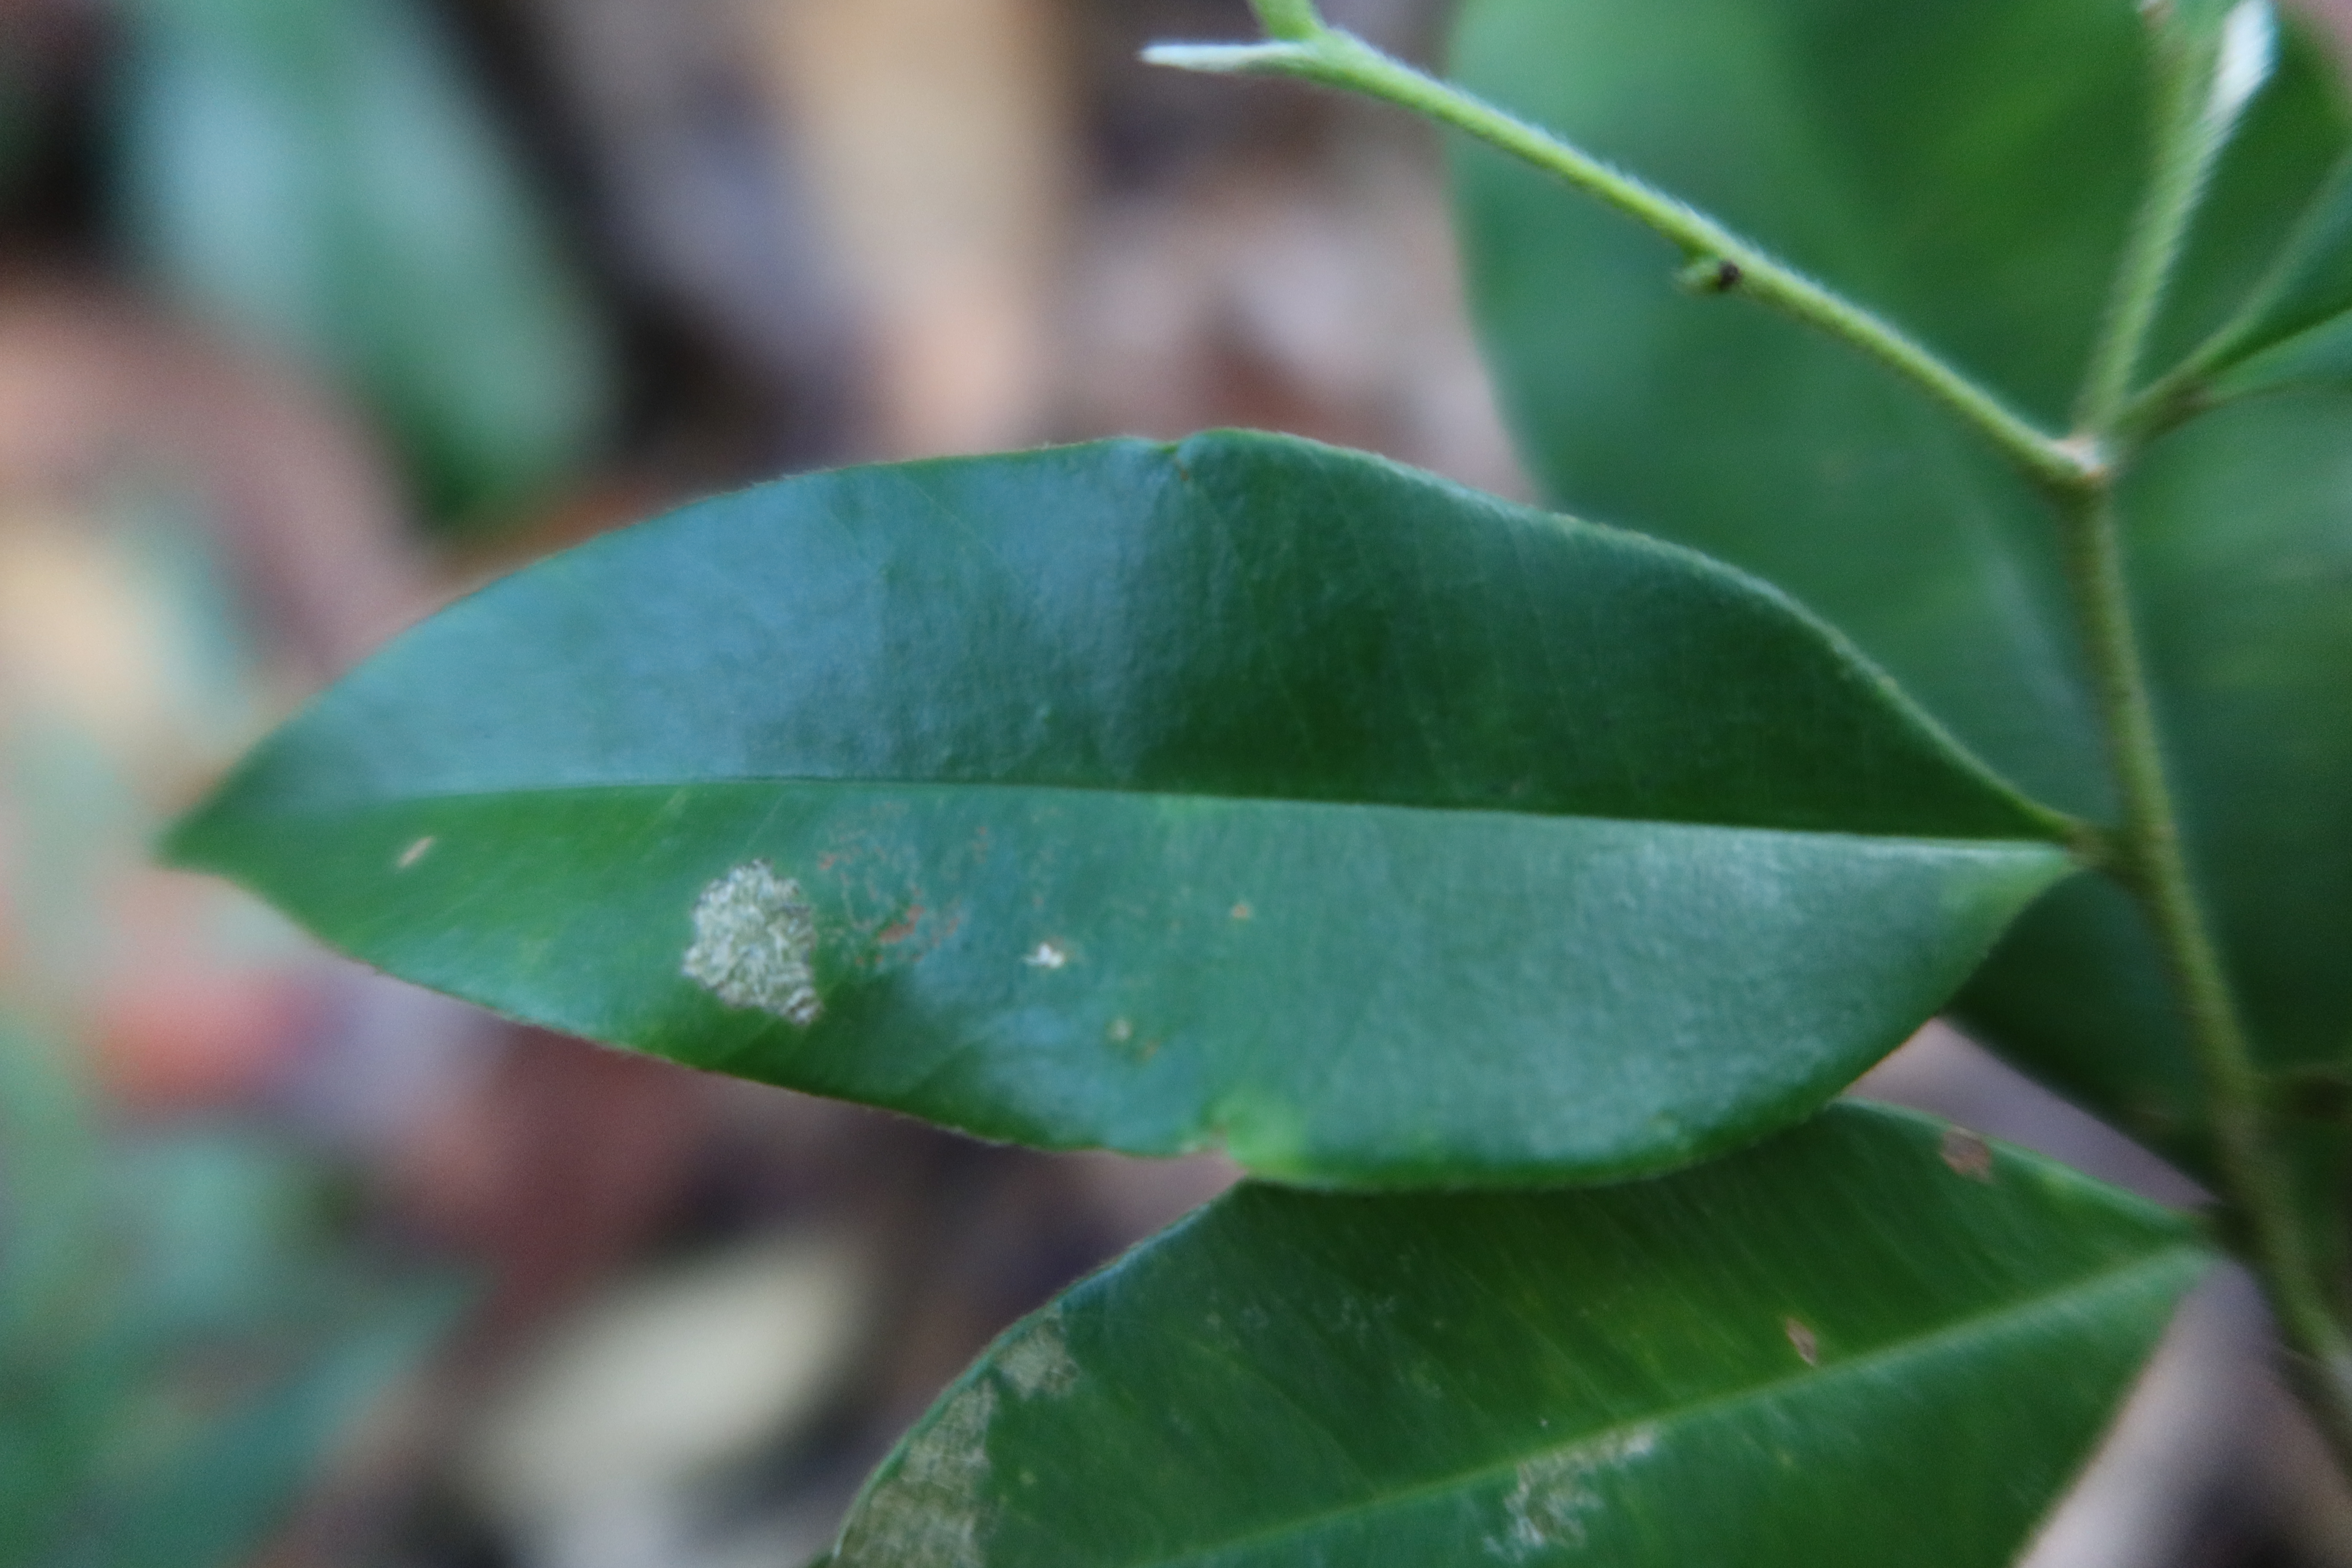
Label: Mealy bugs